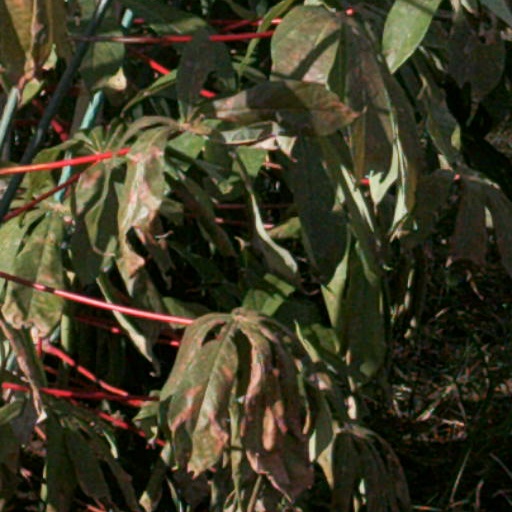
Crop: cassava